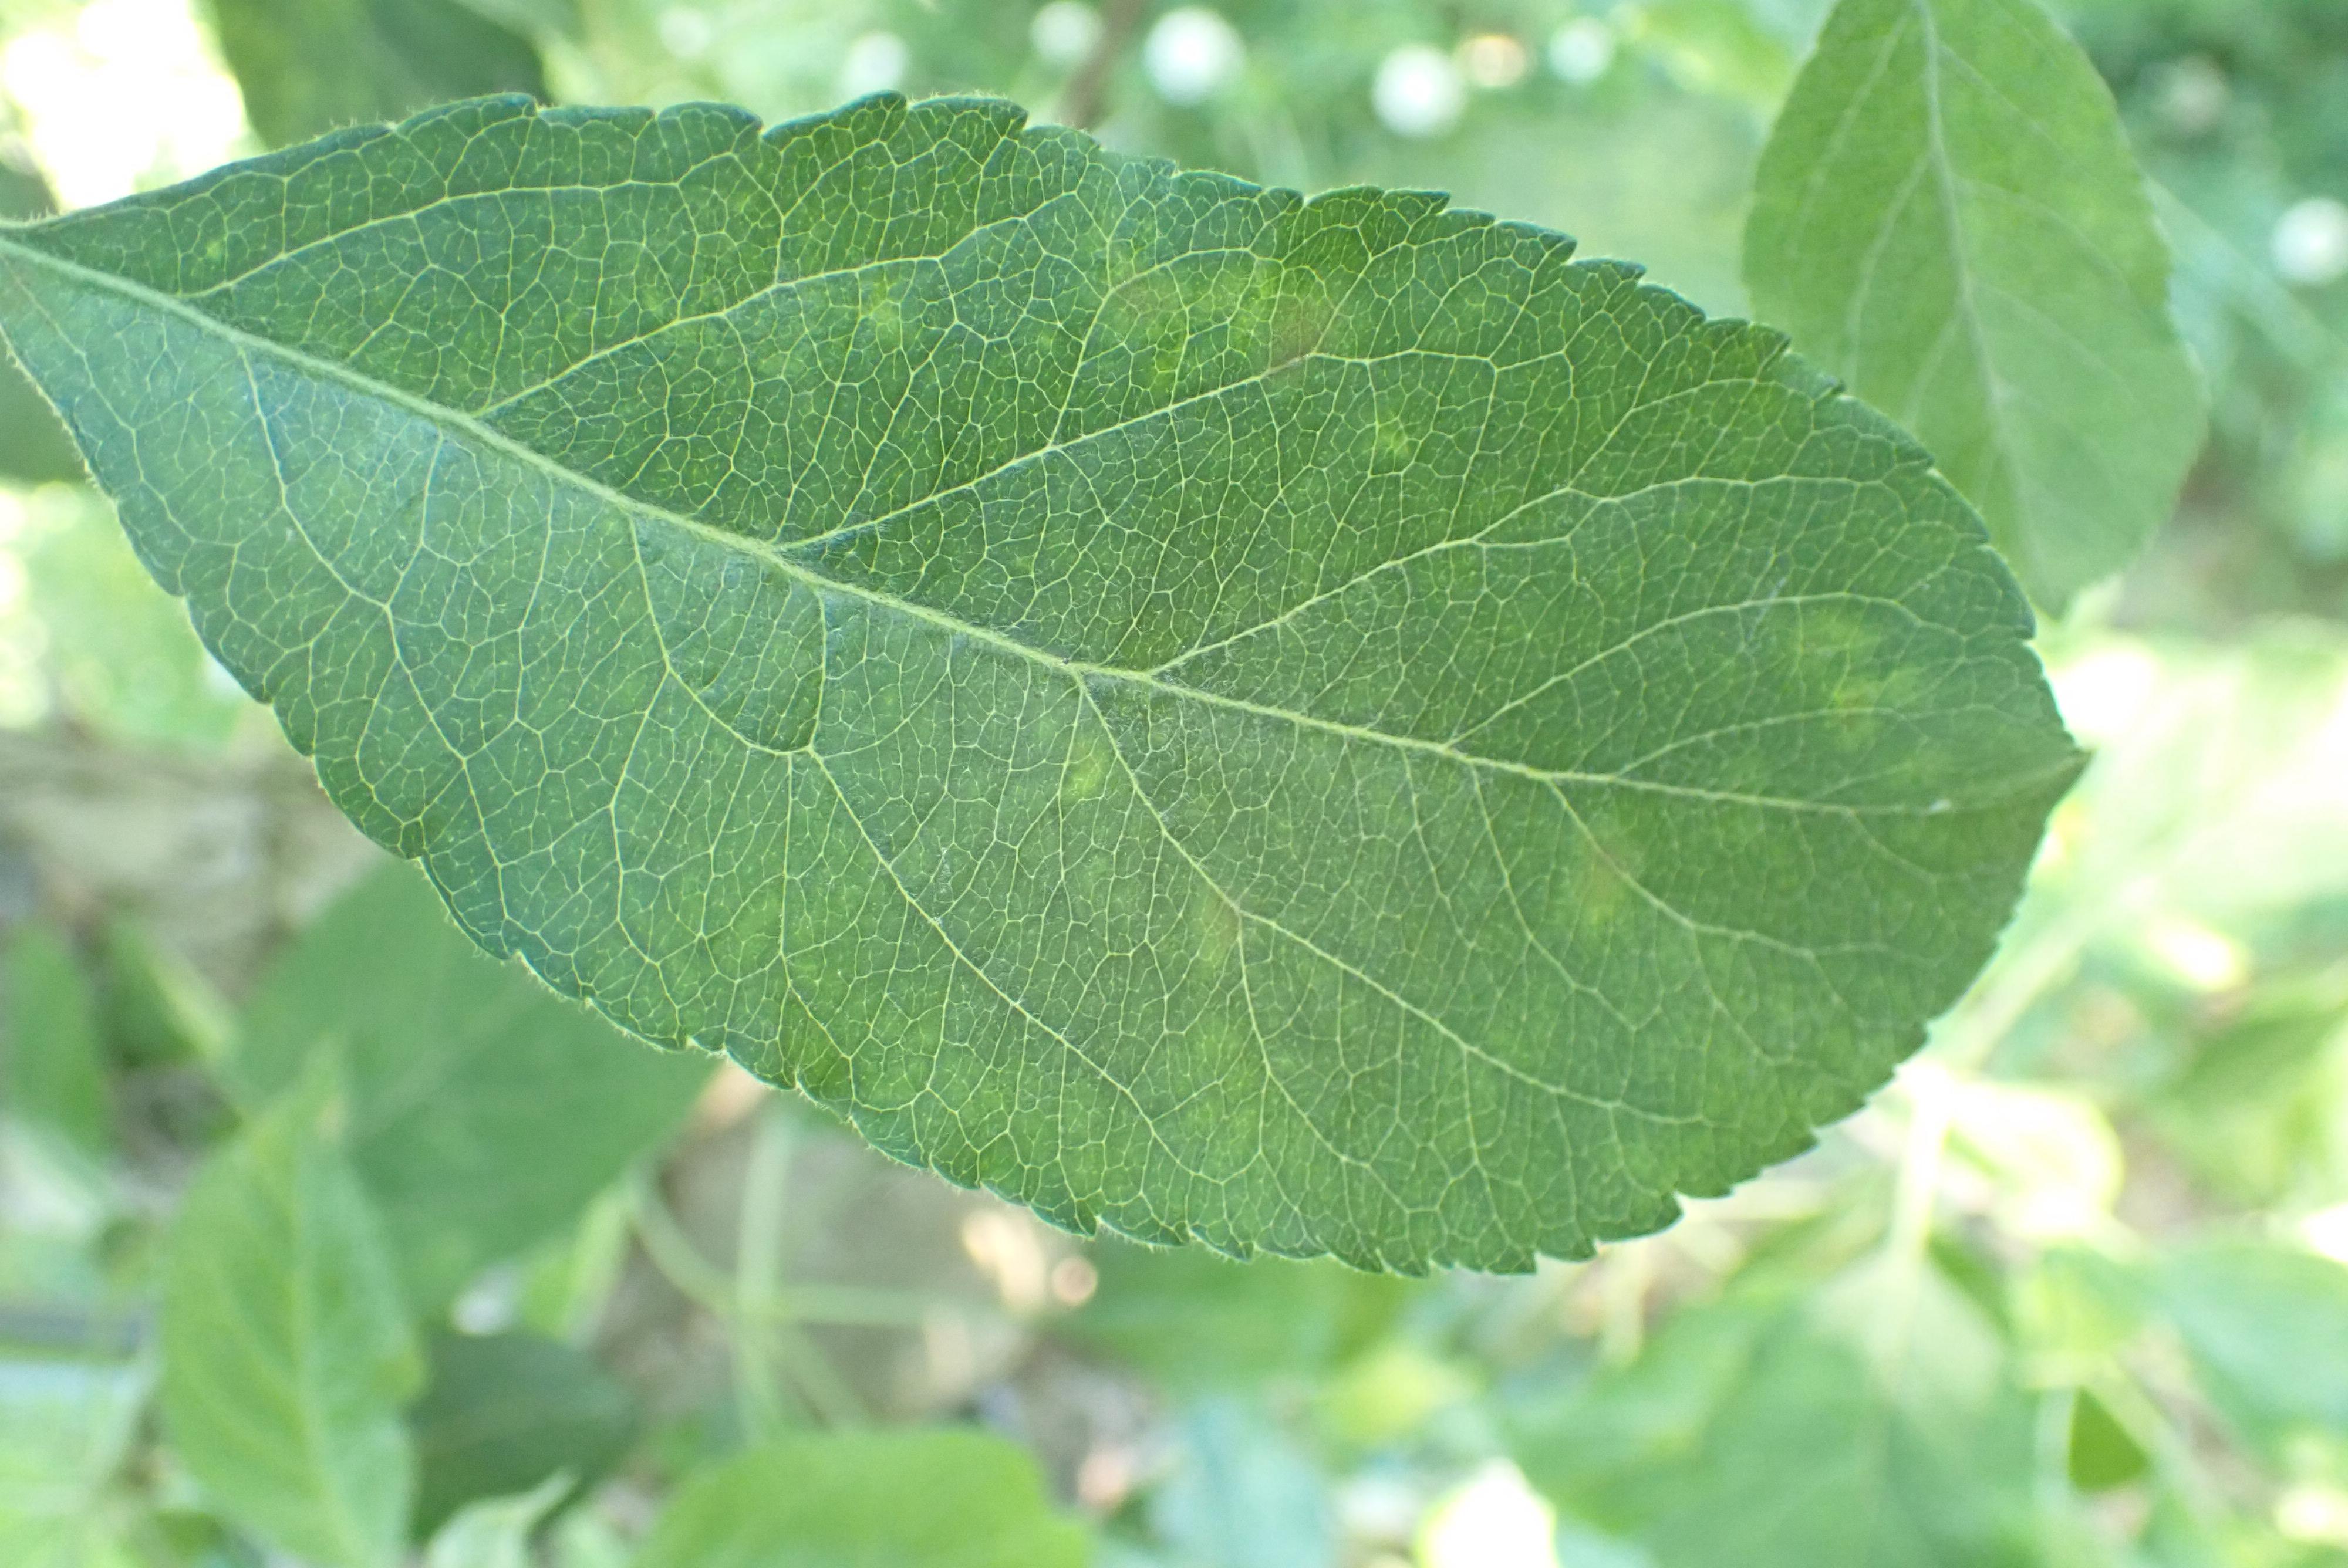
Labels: scab